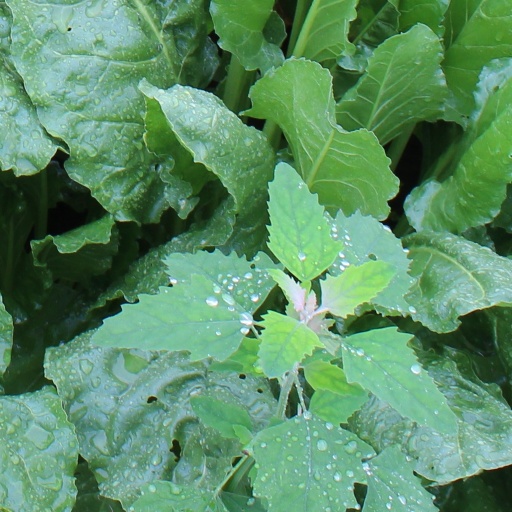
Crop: sugar beet